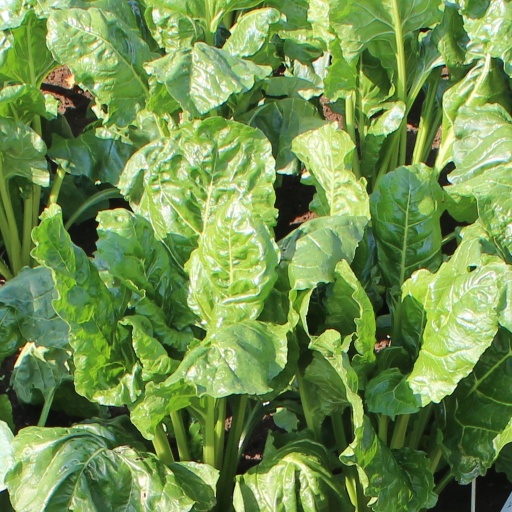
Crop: sugar beet